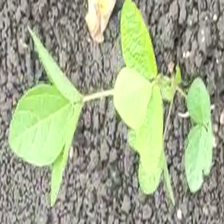
Weed species: Asian_Pigeonwings_(Clitoria Ternatea)